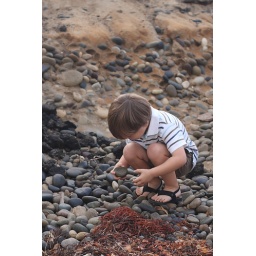
Athan was in heaven when he saw all of these rocks down by the ocean in Carlsbad, California.